Sky position (RA, Dec in degrees): 195.802, 8.006
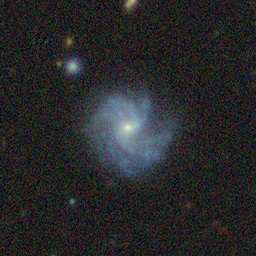
Galaxy morphology: Unbarred Loose Spiral Galaxies